Viam

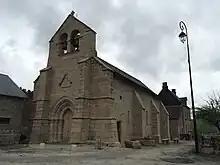
Church of Saint-Martin de Viam

The parish church of Viam was probably built in the 12th century, as mentioned in its general structure. It is built on a rocky headland, all its walls resting on it. Well situated, it dominates the lake, the village square and the surrounding buildings.